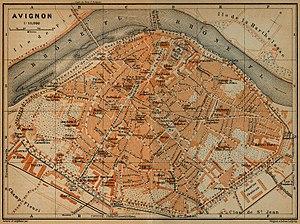
La rue Joseph-Vernet est une voie d'Avignon.
La rue de la République est une rue située dans le quartier Centre d'Avignon.
La rue des Teinturiers est l'une des artères d'Avignon intramuros.